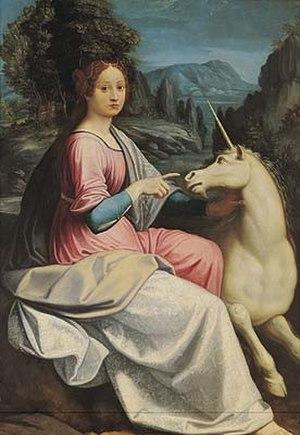
Giulia ou Julie Farnèse est une femme d'une extraordinaire beauté qui provoqua une telle fascination que ses contemporains la surnommèrent Giulia la Bella.
La licorne est, dans l'art, un sujet relativement fréquent depuis le Moyen Âge. Figurée nue le plus souvent, elle est peu à peu représentée tirant des chars, mais rarement montée, sans doute car une telle représentation ne correspondrait pas à sa symbolique.
Luca Longhi est un peintre italien de la période maniériste, actif à Ravenne et sa région où il a réalisé surtout des tableaux religieux et des portraits.